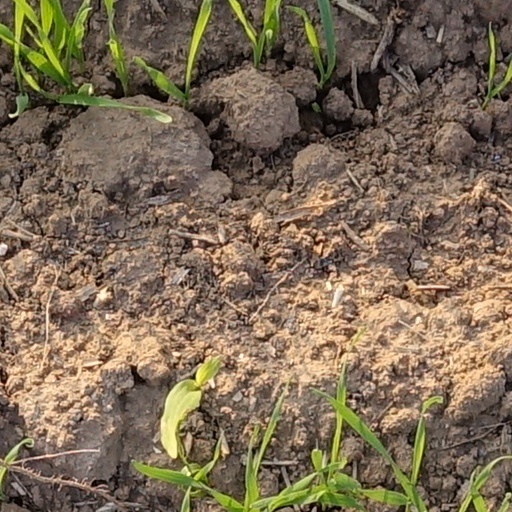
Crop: wheat